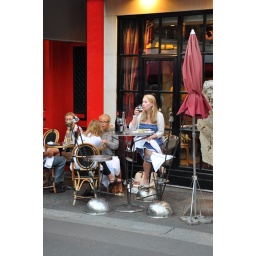
Enjoying a glass of red wine in a Paris Bistrot at the Left bank....